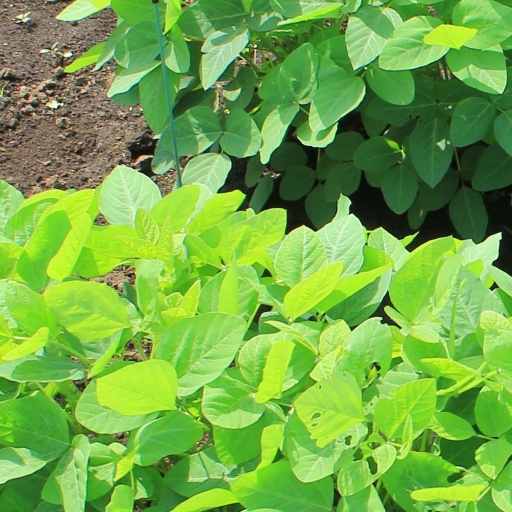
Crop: soybean